Mapuche history

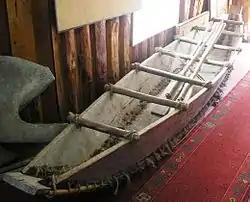
Reconstruction of a dalca in the museum of Dalcahue. This kind of boat was used by both Chonos and the Mapuche of Chiloé (Cunco, Huilliche, Veliche). More northern Mapuche used simpler watercraft called wampu.

A theory postulated by chronicler José Pérez García holds the Cunco settled in Chiloé Island in Pre-Hispanic times as consequence of a push from more northern Huilliche who in turn were being displaced by Mapuche.